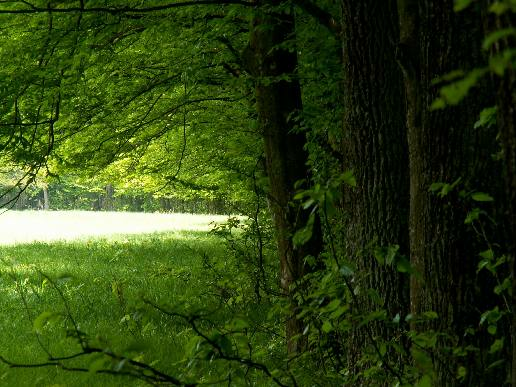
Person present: No